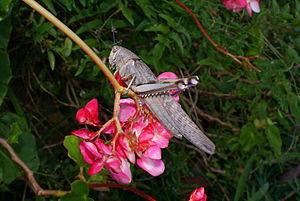
Locuste arboricole (Anacridium melanorhodon ssp. arabafrum) sur des fleurs de bégonias, à l'île de La Réunion
Anacridium melanorhodon est une espèce d'insectes orthoptères de la famille des Acrididae.